Dyspareunia

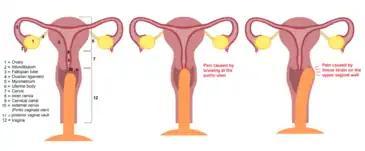
Pain due to a long penis or a small vagina

Some describe superficial pain at the opening of the vagina or surface of the genitalia when penetration is initiated. Others feel deeper pain in the vault of the vagina or deep within the pelvis upon deeper penetration. Some feel pain in more than one of these places. Determining whether the pain is more superficial or deep is important in understanding what may be causing the pain. Some patients have always experienced pain with intercourse from their very first attempt, while others begin to feel pain with intercourse after an injury or infection or cyclically with menstruation. Sometimes the pain increases over time.